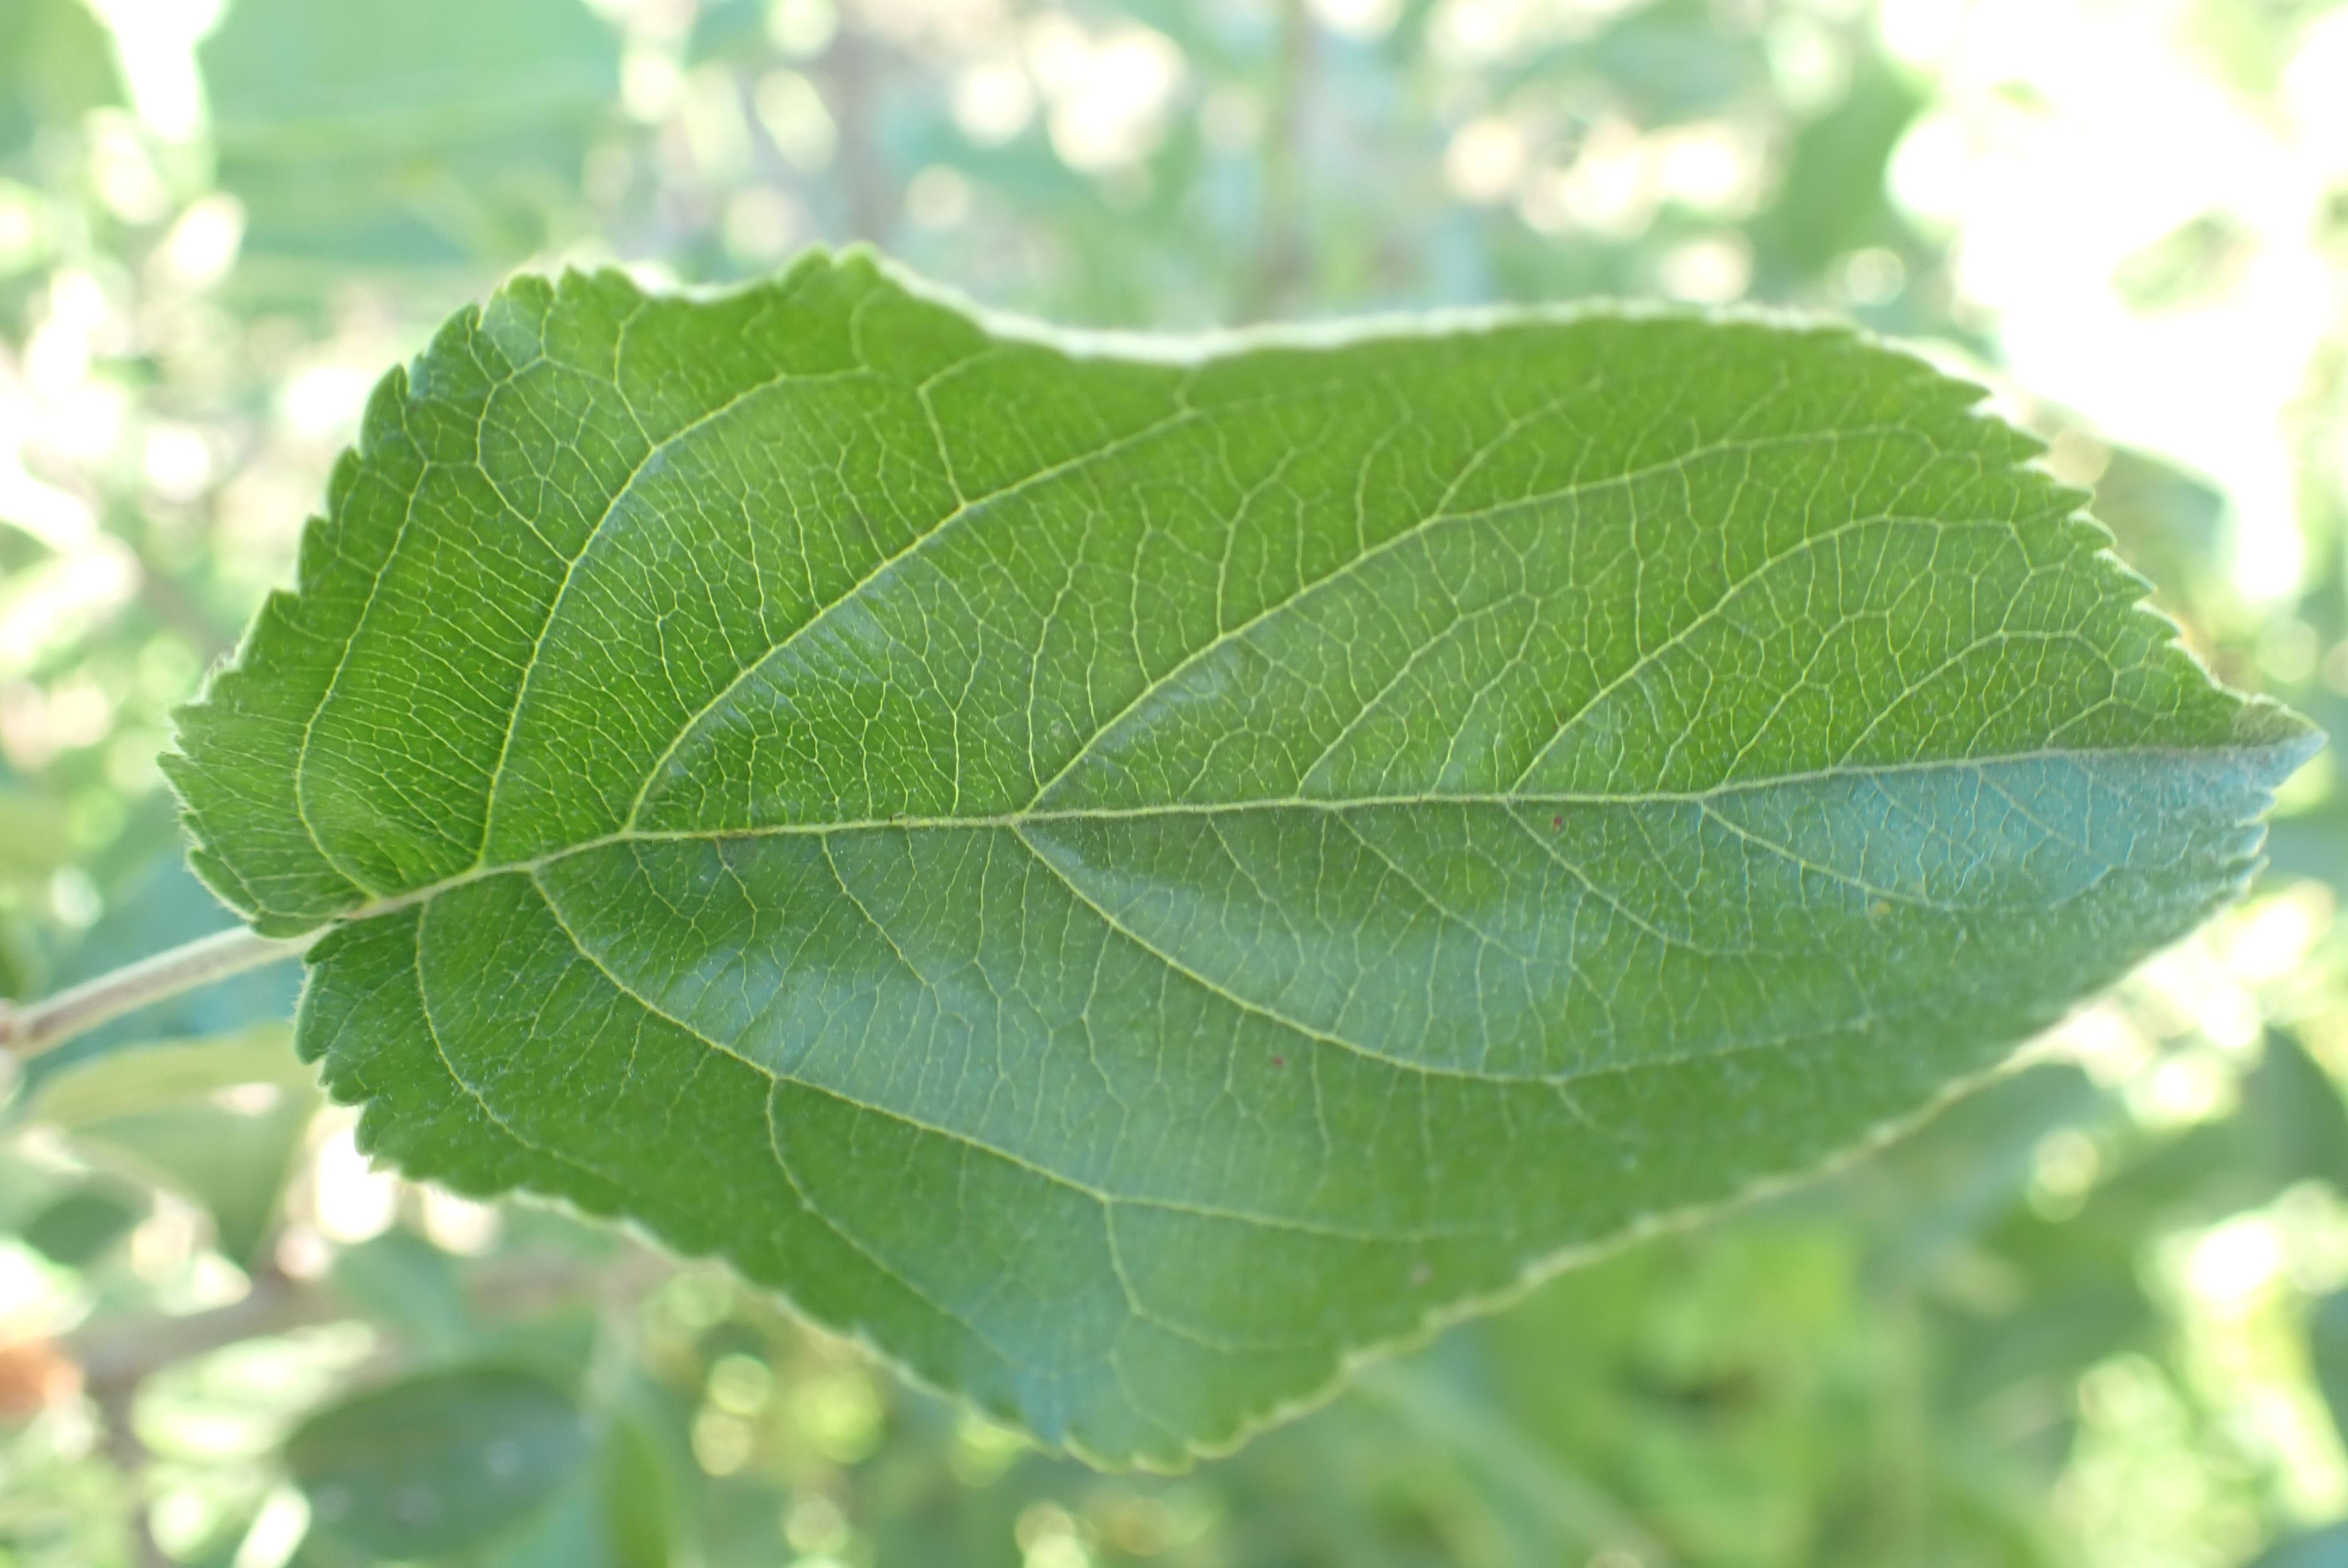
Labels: healthy